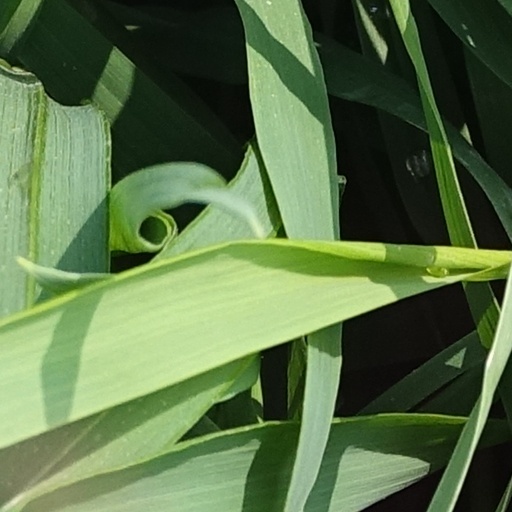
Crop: wheat